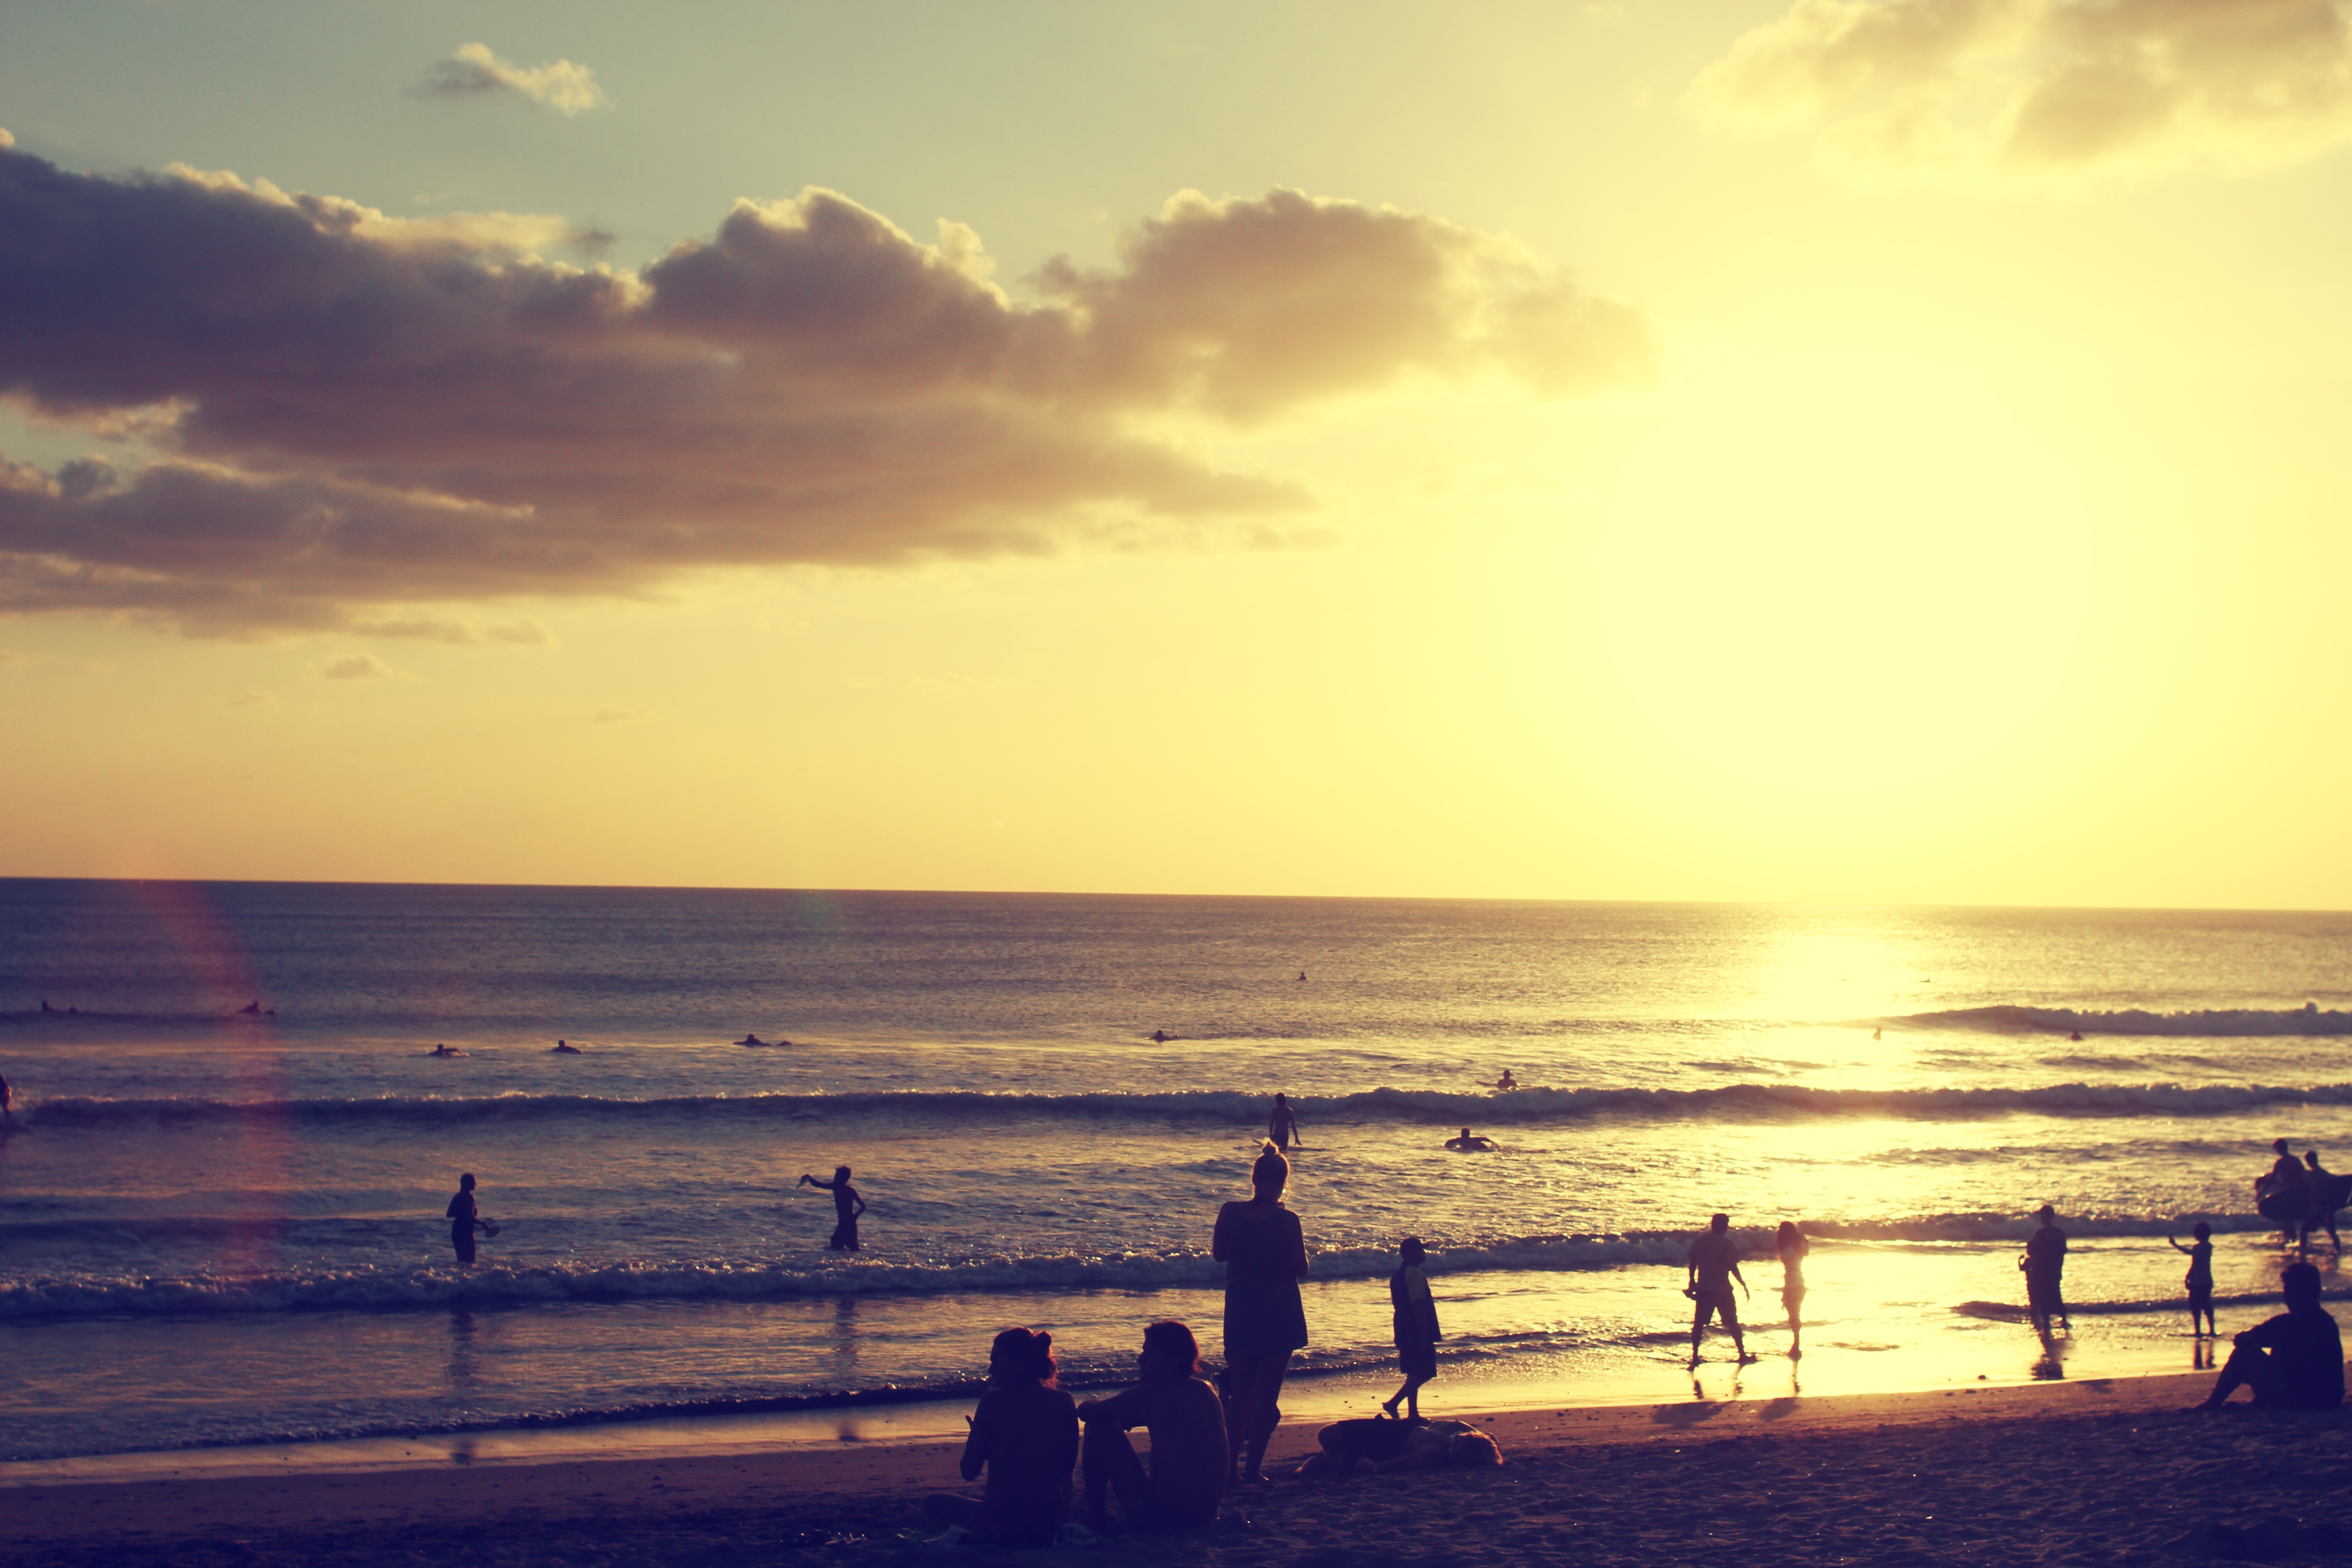
beach, sea, coast, water, ocean, horizon, silhouette, cloud, people, sky, sun, sunrise, sunset, sunlight, morning, shore, wave, dawn, summer, dusk, evening, holiday, bay, body of water, outdoors, fun, afterglow, people silhouettes, beach sunset, sunset beach, beach fun, atmospheric phenomenon, wind wave, people together